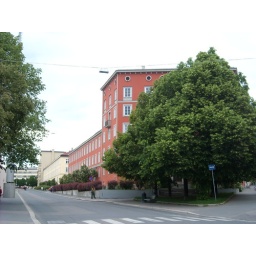
I know someone in the red building. And in the yellow behind. And in the one behind that one. Good people, good times.